Julia Morgan House

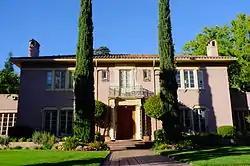

The Julia Morgan House, also known as Goethe House, is a Mediterranean Revival mansion, located in the Elmhurst neighborhood of Sacramento, California, constructed by Julia Morgan, the first woman licensed to practice architecture in California. The home, now listed on the National Register of Historic Places, was gifted to Sacramento State University by Charles Goethe after his death in 1966.